Table skittles

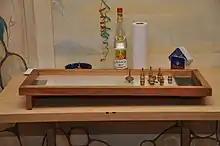
A spin in table skittles

Scoring is the same as in full size skittles. The foremost pin doubles the number of points. If three are hit in a row, they count as nine. If all the skittles fall, it is a 'sow' ("Sau") and scores 36 points. If only the innermost one remains, it is a 'little wreath' ("Kranzl") and scores 24 points.